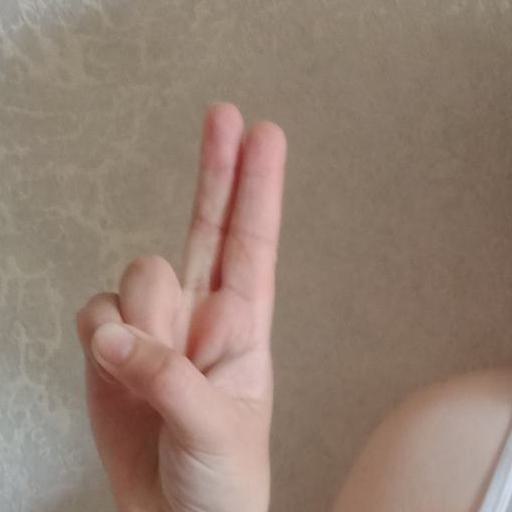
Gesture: two_up